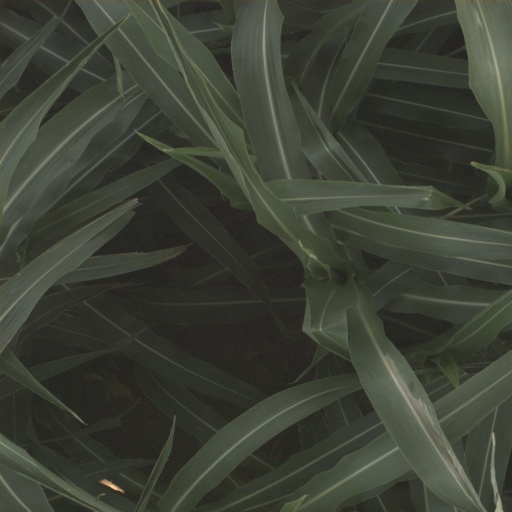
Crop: sorghum